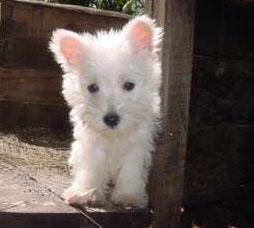
West_Highland_white_terrier